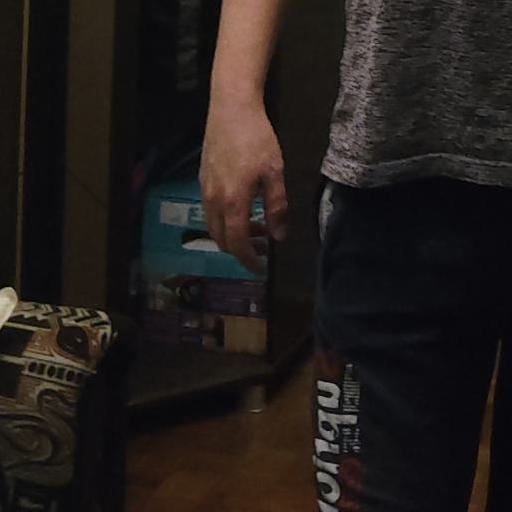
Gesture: no_gesture